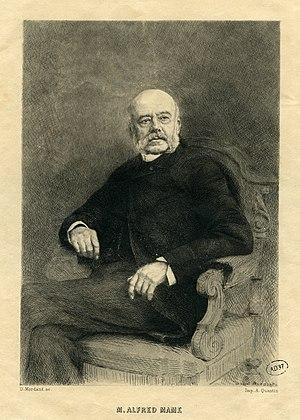
Alfred Mame.
Henry-Armand-Alfred Mame dit Alfred Mame, né le 17 août 1811 à Tours où il est mort le 12 avril 1893, est un imprimeur et éditeur français qui appartient à une longue lignée de libraires et d'imprimeurs angevins et tourangeaux des Éditions Mame. Il était commandeur de la Légion d'honneur.
La famille Mame est une famille française, originaire du Vaucluse, qui s'est établie en 1772 à Angers, puis en 1805 à Tours, où elle a formé une dynastie d'imprimeurs et éditeurs.